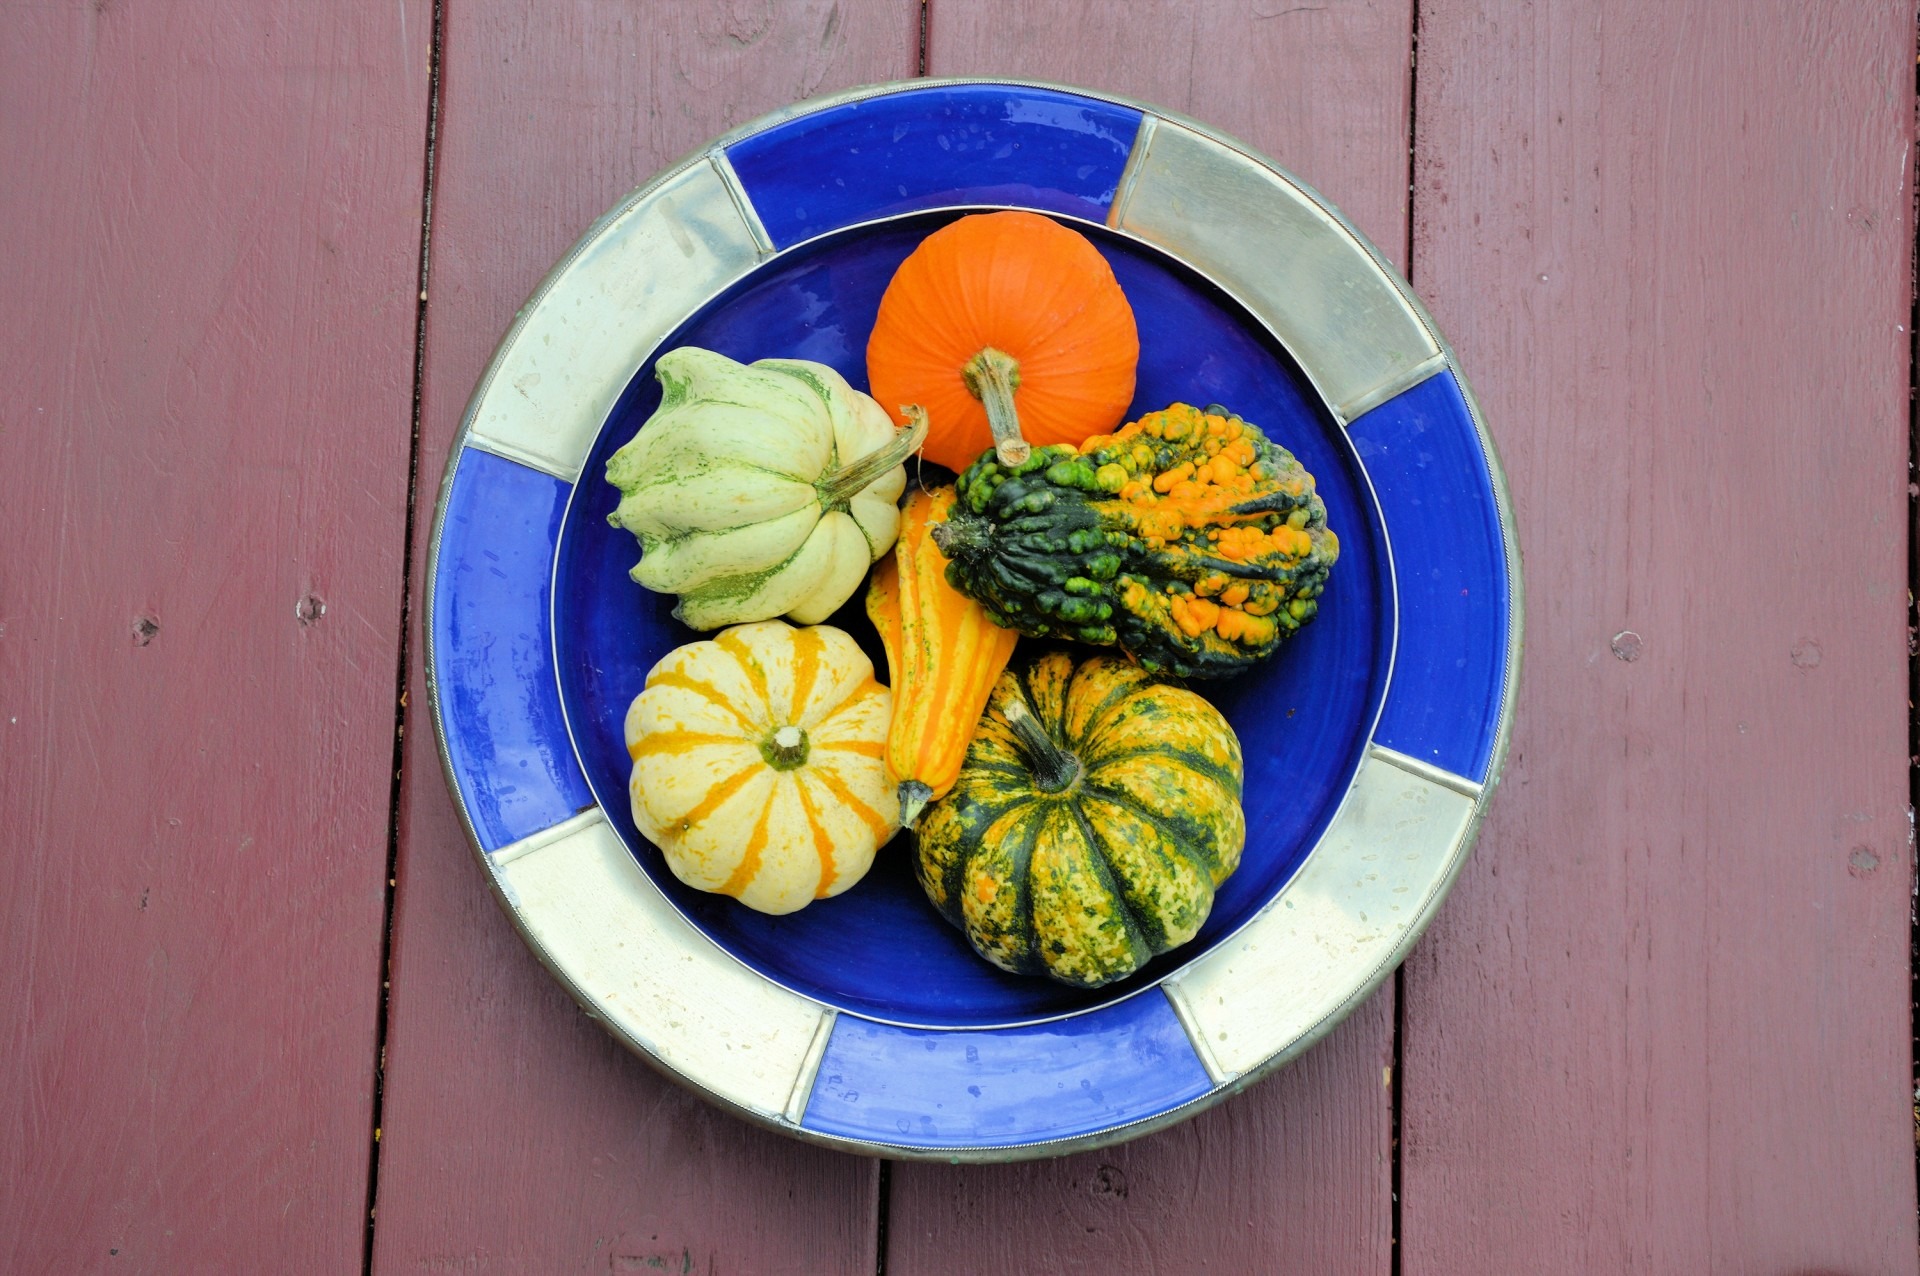
plant, fruit, leaf, flower, glass, ripe, decoration, food, green, ingredient, produce, vegetable, color, natural, pumpkin, fresh, blue, yellow, agriculture, juicy, healthy, delicious, health, painting, gourd, nutrition, tasty, vegetarian, raw, carving, diet, organic, cucurbita, nutritious, flowering plant, land plant, cucumber gourd and melon family